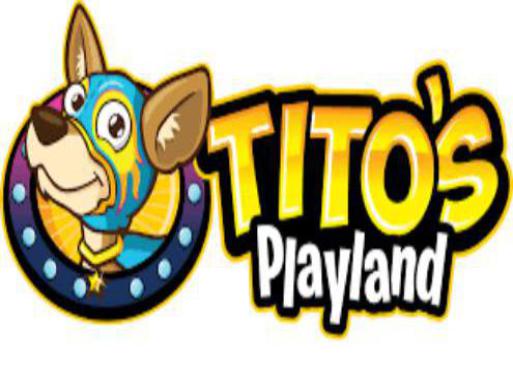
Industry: Food